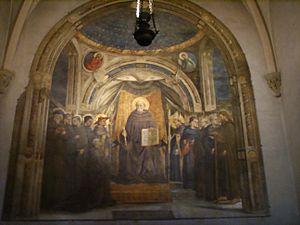
Neri di Bicci est un peintre florentin de la Renaissance, fils du peintre Bicci di Lorenzo.